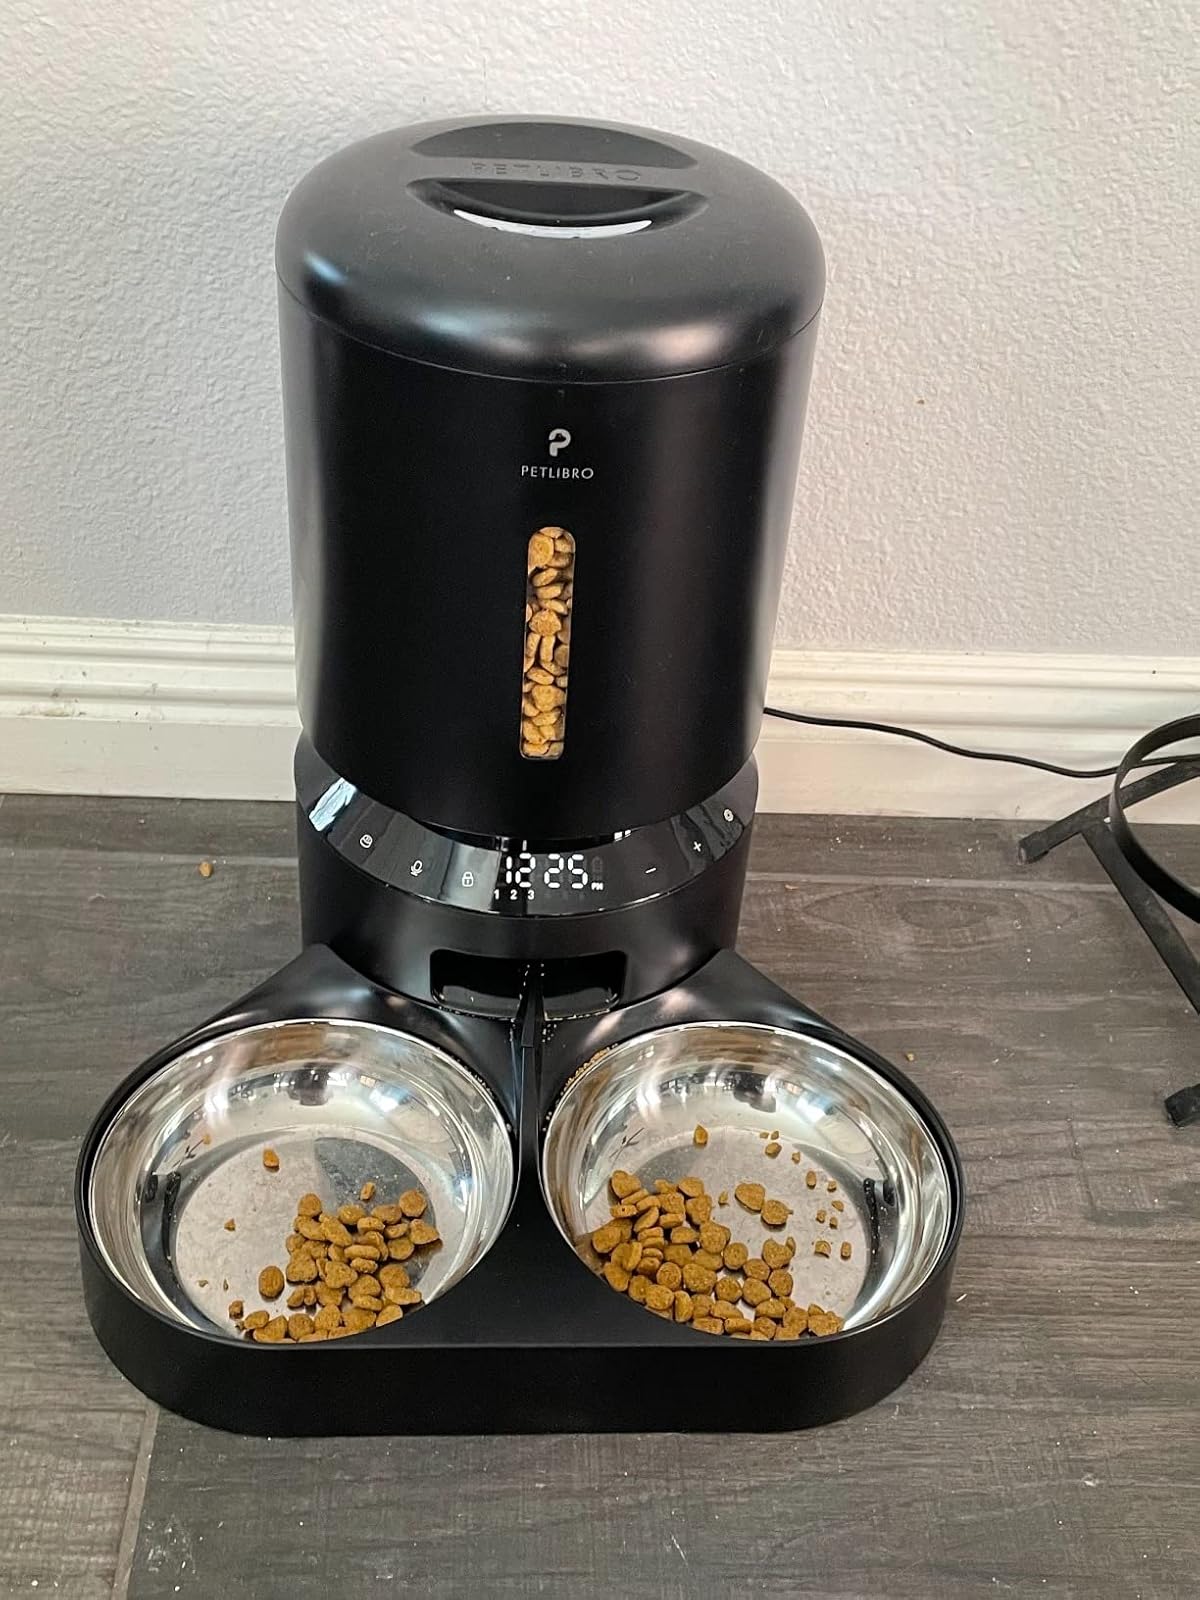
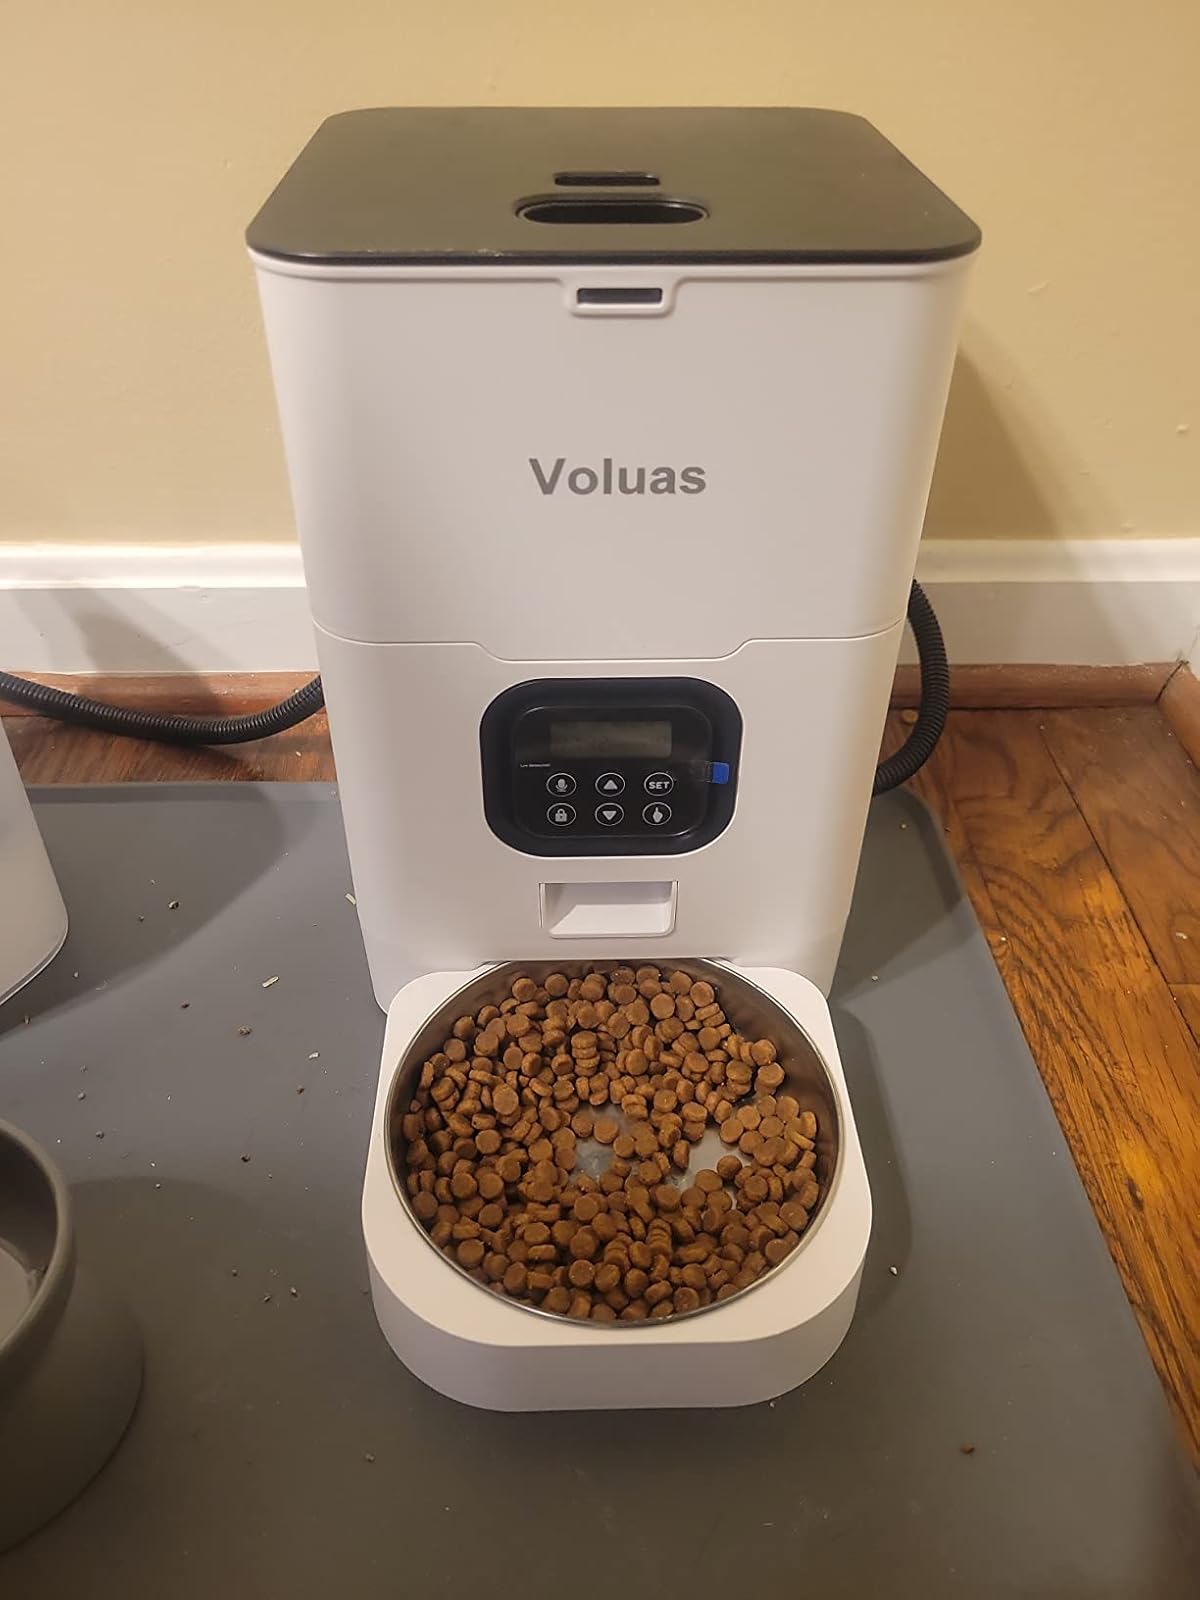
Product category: items_feeder
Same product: no